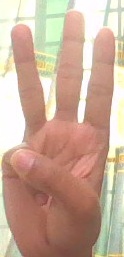
ASL sign: 6